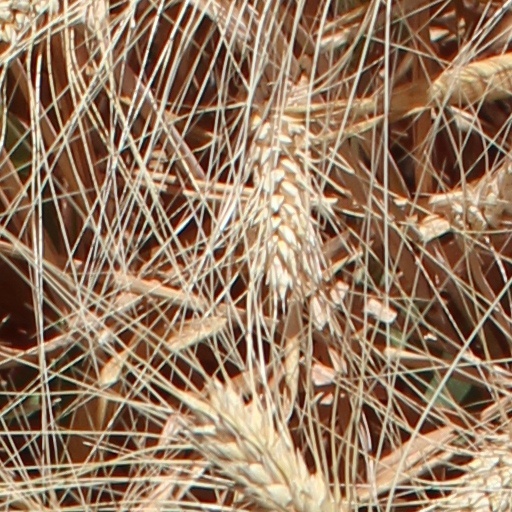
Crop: wheat